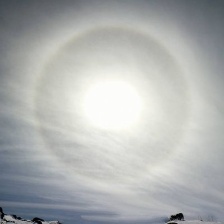
Cloud type: Cirrostratus